Taipei City Hall

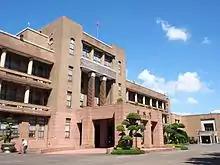
Taipei City Hall from 1940 to 1945 (now the Executive Yuan building)

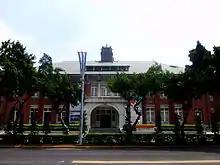
Taipei City Hall from 1945 to 1993 (now the Museum of Contemporary Art Taipei and Jian Cheng Junior High School)

Taipei city government was first established in 1920 during Japanese rule. It was initially housed in buildings belonging to . To handle the city's growth, a new city hall was opened in 1940 on the same site. It was three- to four-stories tall and built in a modernist style.